1921 South American Championship

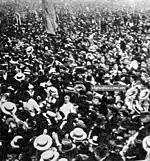
The crowd raising the Argentine and Uruguayan players after the final match. The championship was a sporting and commercial success, consolidating the huge popularity of football in Argentina

The large number of people who attended the matches at Sportivo Barracas and the celebrations after the victory consolidated football as a popular passion throughout the country.